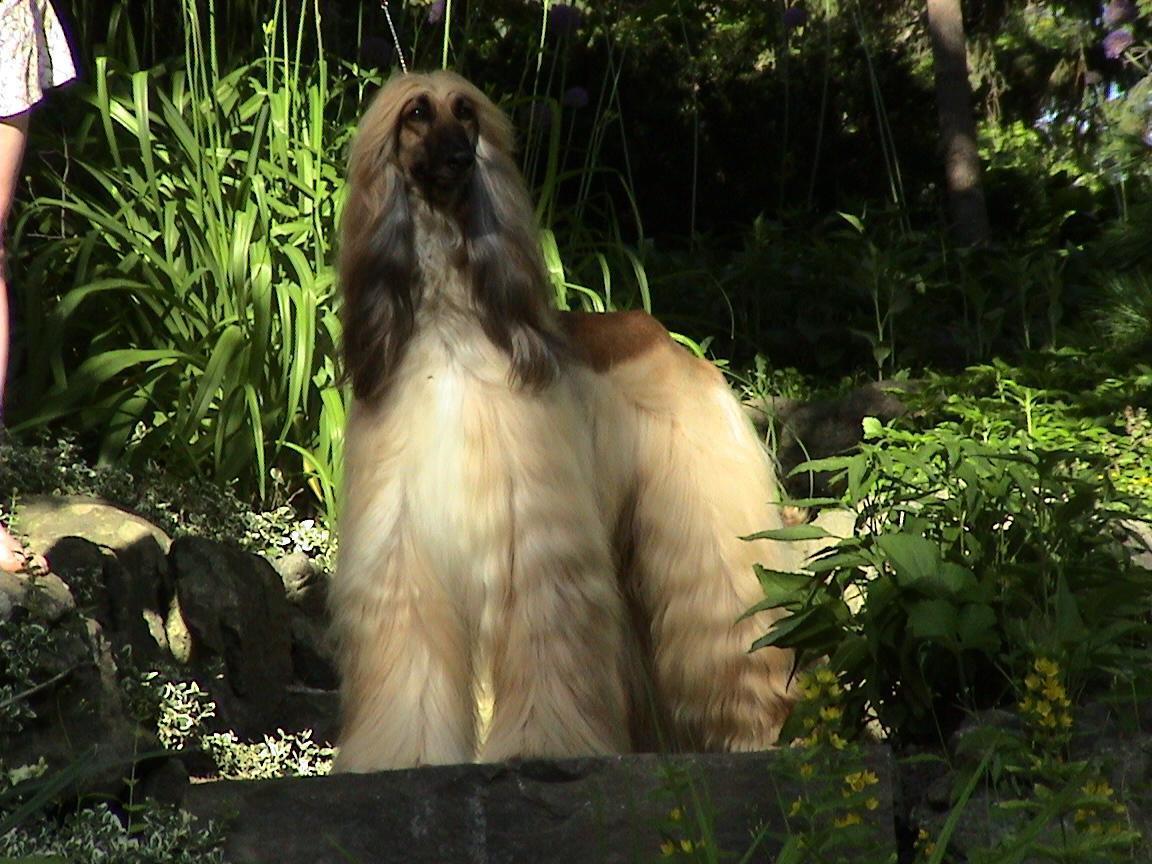
Afghan_hound